Halloween (2018 film)

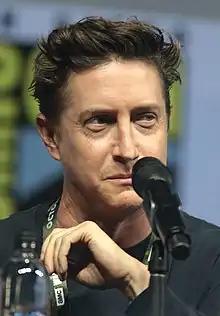
Director and co-writer David Gordon Green

When John Carpenter, who had co-written the first two "Halloween" films with Debra Hill and directed the original, signed on as an executive producer in 2016, he described his intention: "Thirty-eight years after the original "Halloween", I'm going to help to try to make the 10th sequel the scariest of them all." He discussed his reasoning for revisiting the series for the first time since producing 1982's "" in an interview with Rotten Tomatoes, "I talked about the "Halloweens" for a long time, the sequels — I haven't even seen all of them [...] But finally it occurred to me: Well if I'm just flapping my gums here, why don't I try to make it as good as I can? So, you know, stop throwing rocks from the sidelines and get in there and try to do something positive." When the rights were acquired by Blumhouse, filmmaker Adam Wingard discussed making a new "Halloween" film, but ultimately dropped out after being sated by an email of encouragement from Carpenter, "I kinda walked away from it like, I just got everything I wanted out of this job. 'This is about as good as it gets.'" On February 9, 2017, David Gordon Green and Danny McBride were announced as handling screenwriting duties, with Green directing and Carpenter advising the project. Carpenter said that he was impressed with the pitch presented by the co-writers, solicited by Jason Blum, proclaiming that "They get it." Green and McBride brought along their UNCSA colleague Jeff Fradley to co-write the script alongside them.